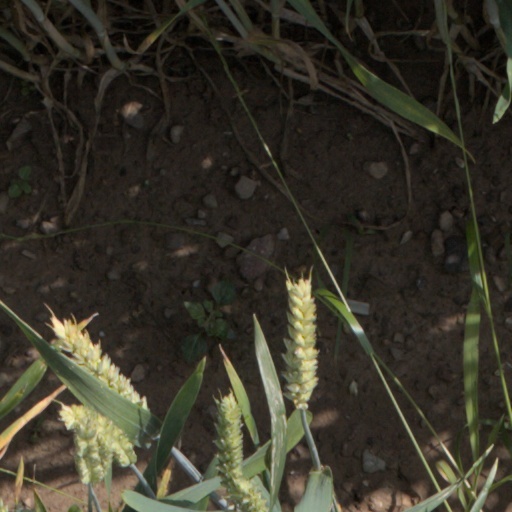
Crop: wheat